Tlayúa Formation

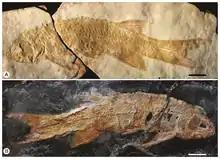
"Cipactlichthys scutatus", one of the fossil fish from Tlayúa Formation

The Tlayúa Formation is an Cretaceous Konservat-Lagerstätte near Tepexi de Rodríguez, Puebla, Central Mexico. It consists of three members (Lower, Middle and Upper), spanning the lower Albian of the Early Cretaceous to the lower Cenomanian of the Late Cretaceous. It consists of a series of limestone quarries that preserve lagoonal palaeoenvironments, such as a shelf lagoon, a shallow lagoon surrounded by a peneplain, and a tidal flat. It is notable for preserving high quantities of vertebrate and invertebrate fossils, and is thus considered a Lagerstätte.